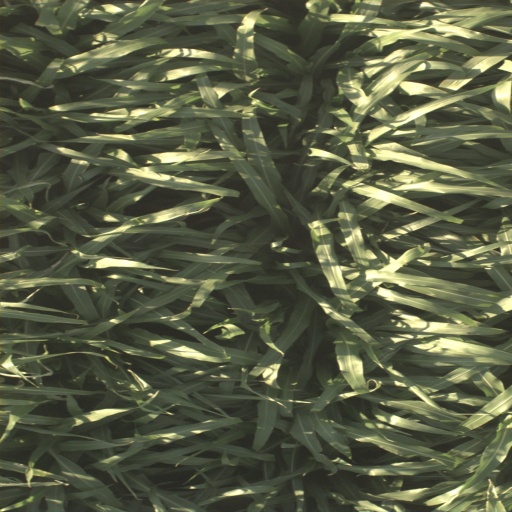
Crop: sorghum